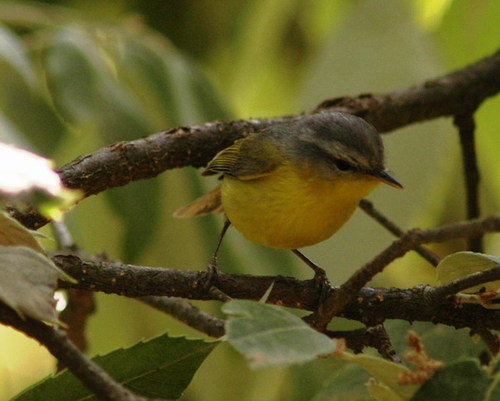
a bird with a small needlelike bill, white eyebrow, and a vivid yellow breasta small bird containing a yellow throat, breast and chest, a grey head and nape, and dark green wings with yellow wingbars.
a small bird with yellow belly and breast, the bill is short and pointed
this bird has a bright yellow belly and chest, with a dark grey back and yellow wingsa tiny bird with a short beak, long tarsus, a gray back and superciliary area, yellow and gray wings, and a bright yellow breast and belly.
this bird has wings that are black and has a yellow bellythe breast of the bird contains shades of yellow and brown, while the bill is short and pointed.
a small bird that has a yellow belly, and a gray head.
this bird has a green crown, green primaries, and a yellow belly.
this bird has a pointed black bill, with a yellow breast.
Species: Hooded Warbler